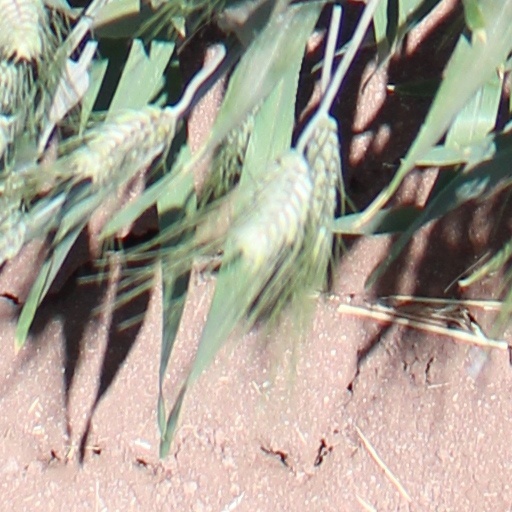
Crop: wheat